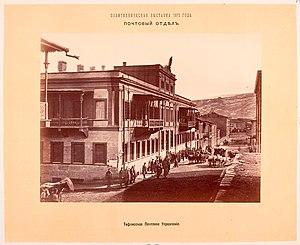
Georgian Post est une entreprise géorgienne dont l’activité principale est le traitement du courrier postal.